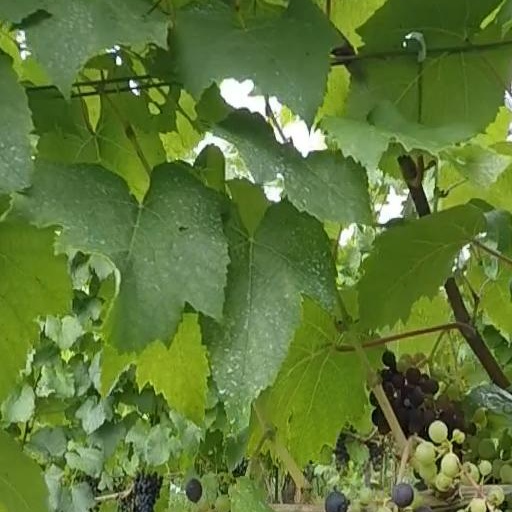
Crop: grape